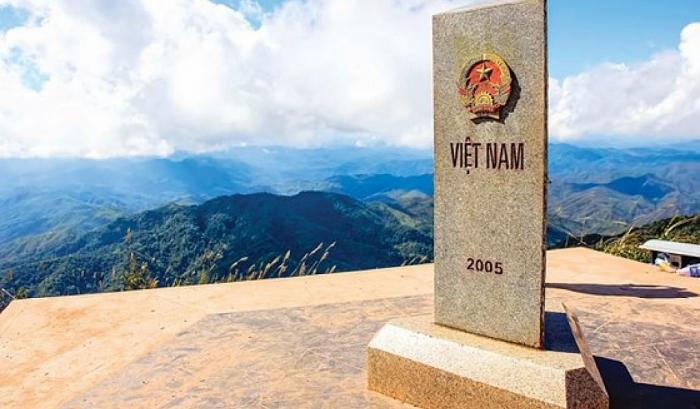
có biểu tượng quốc huy việt nam ở trên tấm biển